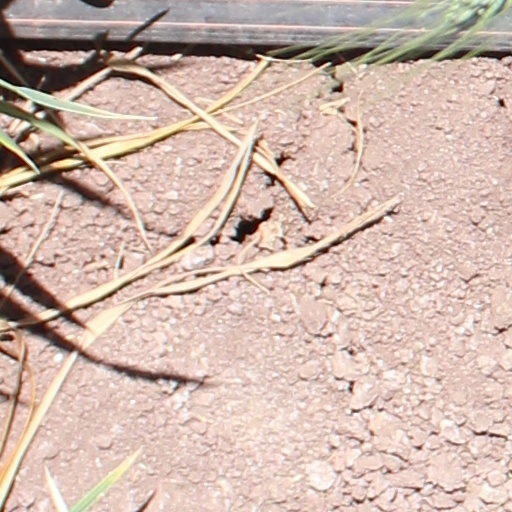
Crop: wheat